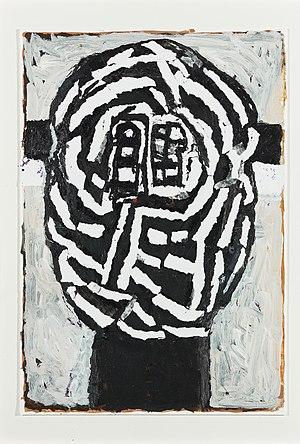
Oeuvre du peintre François Dilasser (1926-2012)
François Dilasser est un peintre français né à Lesneven le 5 mars 1926 et mort le 16 septembre 2012 à Guilers.